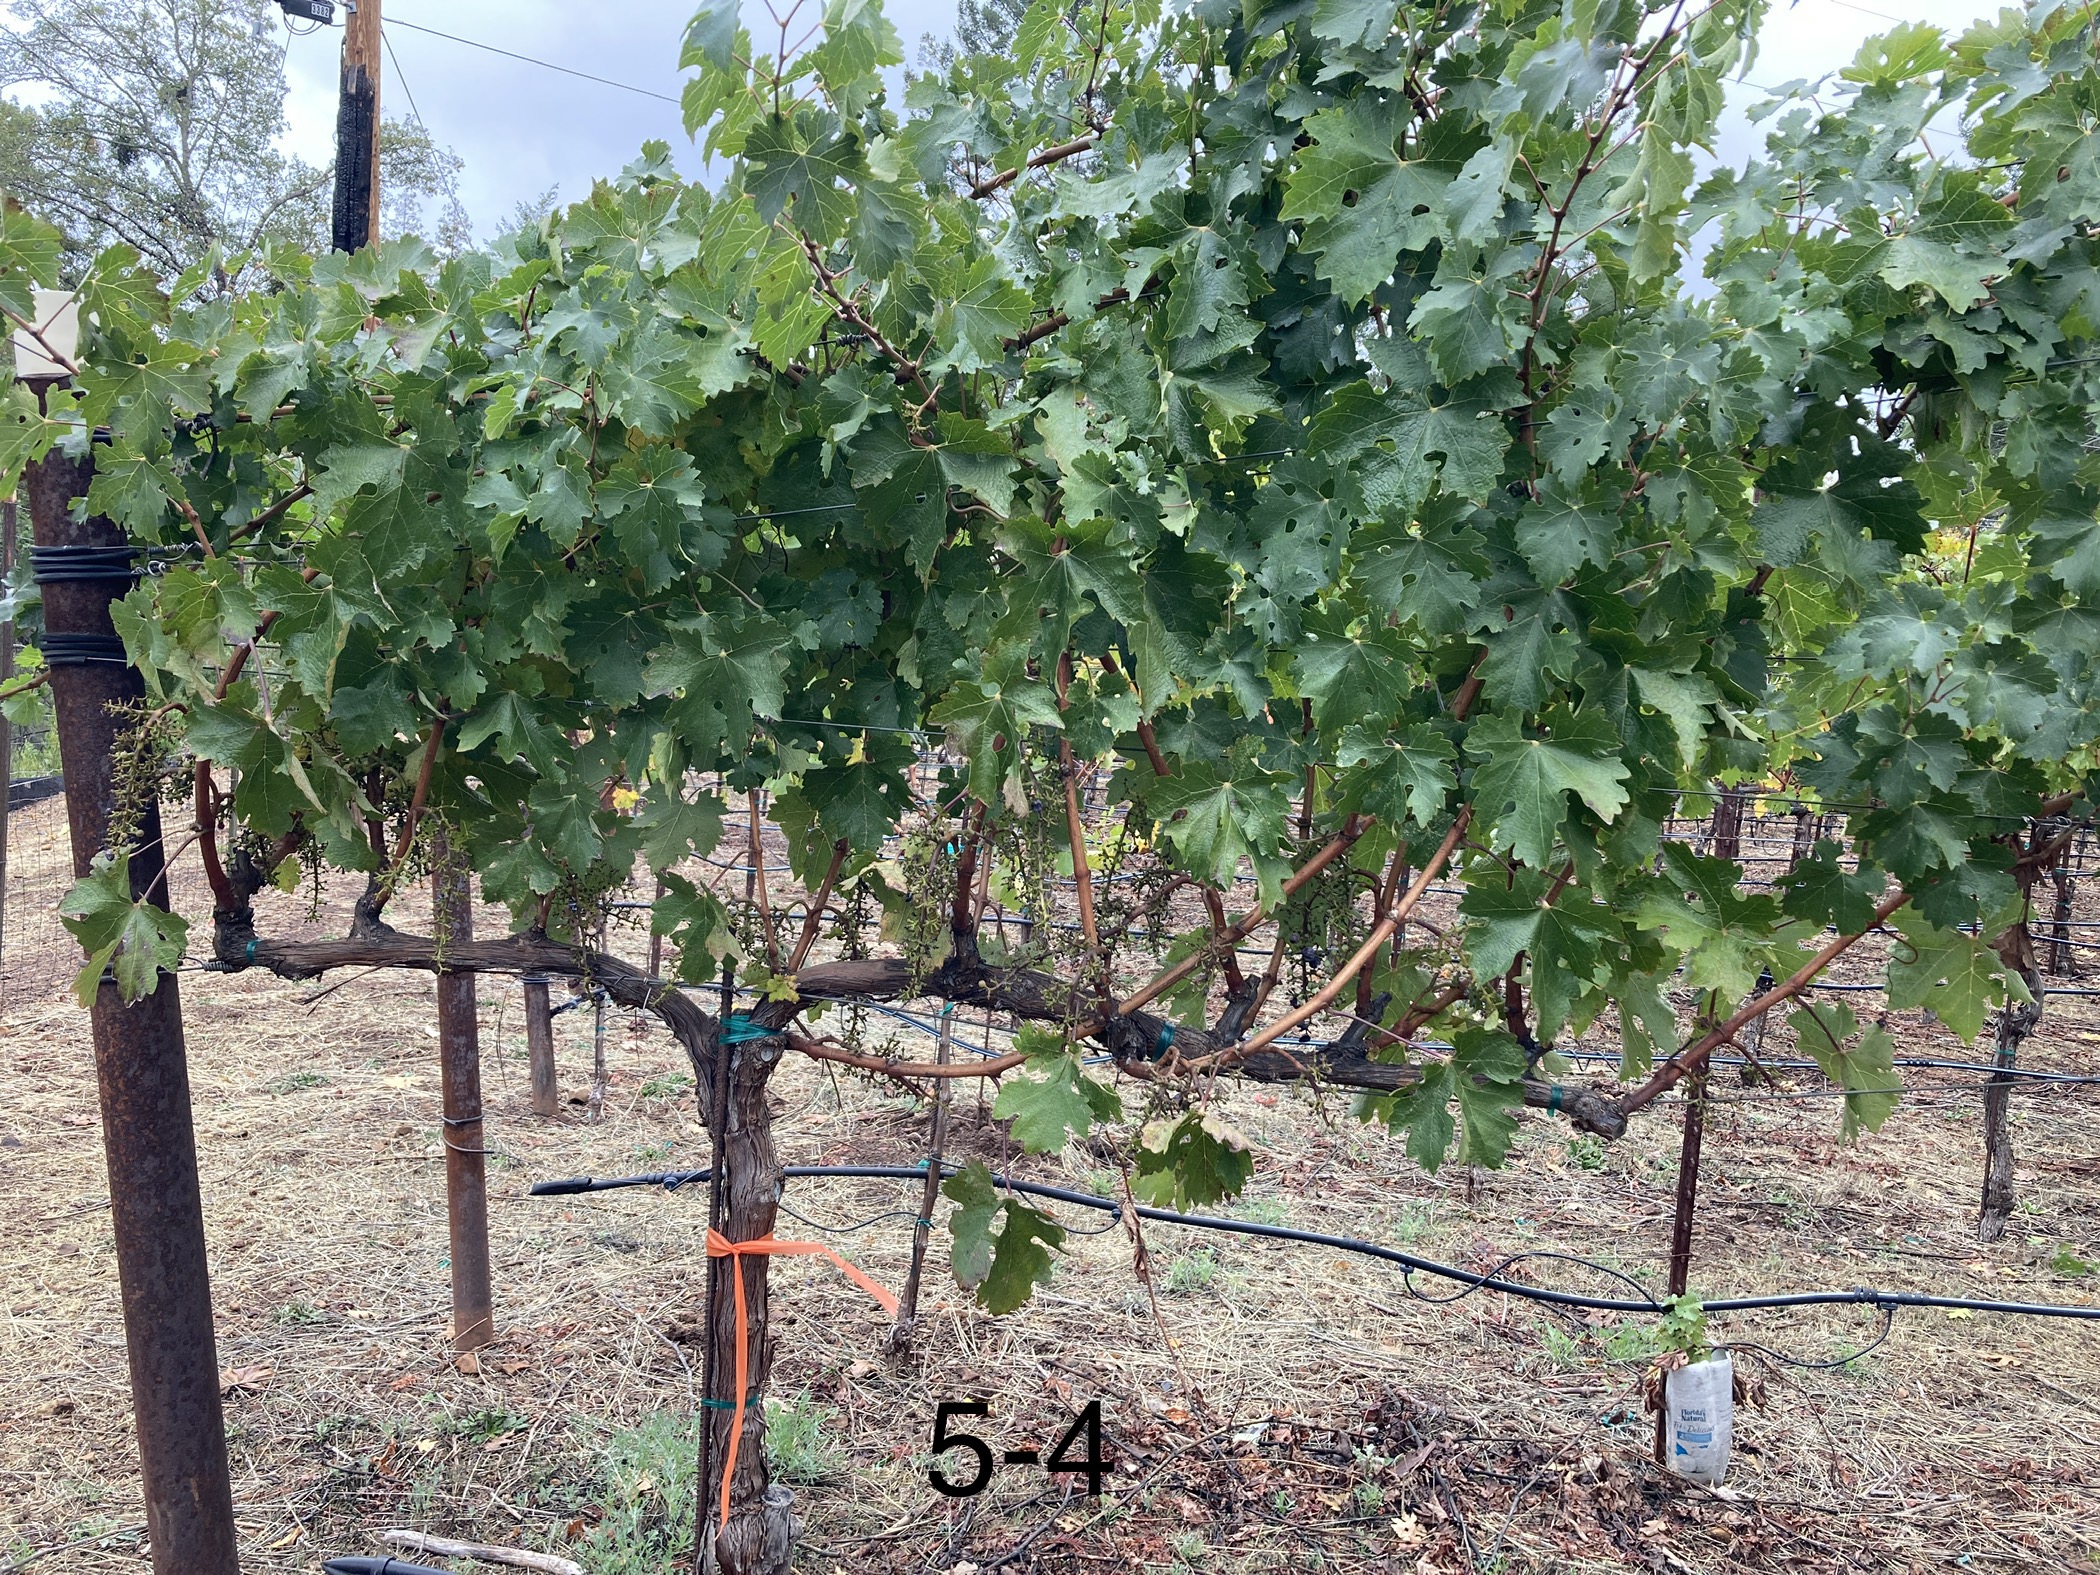
Label: No Virus